Buckworth

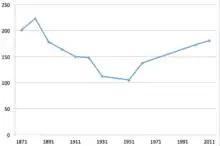
Total population of Buckworth Civil Parish, as reported by the Census of Population from 1871 tp 2011

BUCKWORTH, a parish in the district and county of Huntingdon; 5¼ miles W of the Great Northern railway, and 7 NW of Huntingdon. Post Town, Alconbury, under Huntingdon. Pop., 201. Houses, 39."